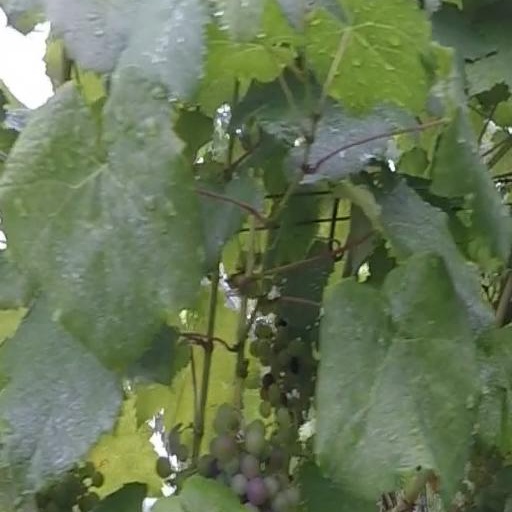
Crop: grape